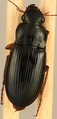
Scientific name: Harpalus paratus
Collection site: North Sterling NEON (STER), plot STER_033